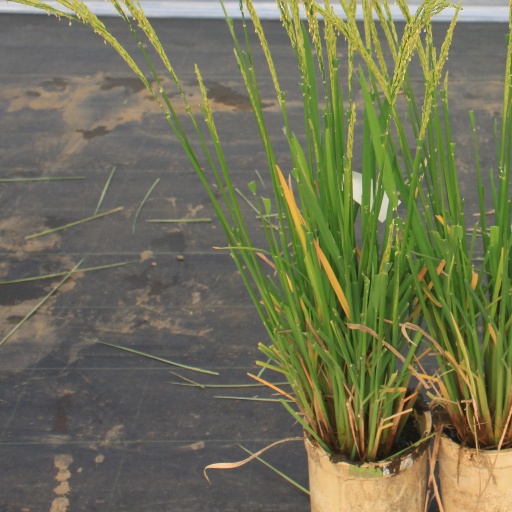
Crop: rice